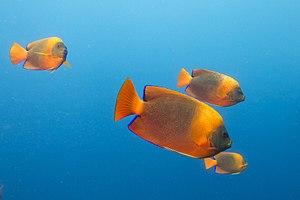
Holacanthus clarionensis, aussi connu comme le Poisson-ange doré, est une espèce de poissons anges, qui appartiennent à la famille des Pomacanthidae, que l'on trouve principalement au large de la côte Pacifique du Mexique. Ce poisson est populaire dans le marché des poissons d'aquarium en raison de ses couleurs.